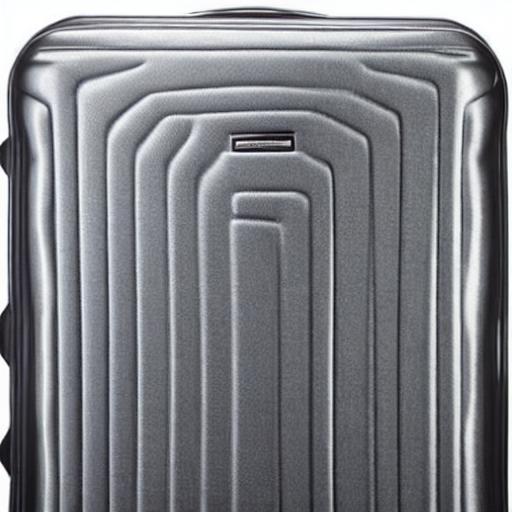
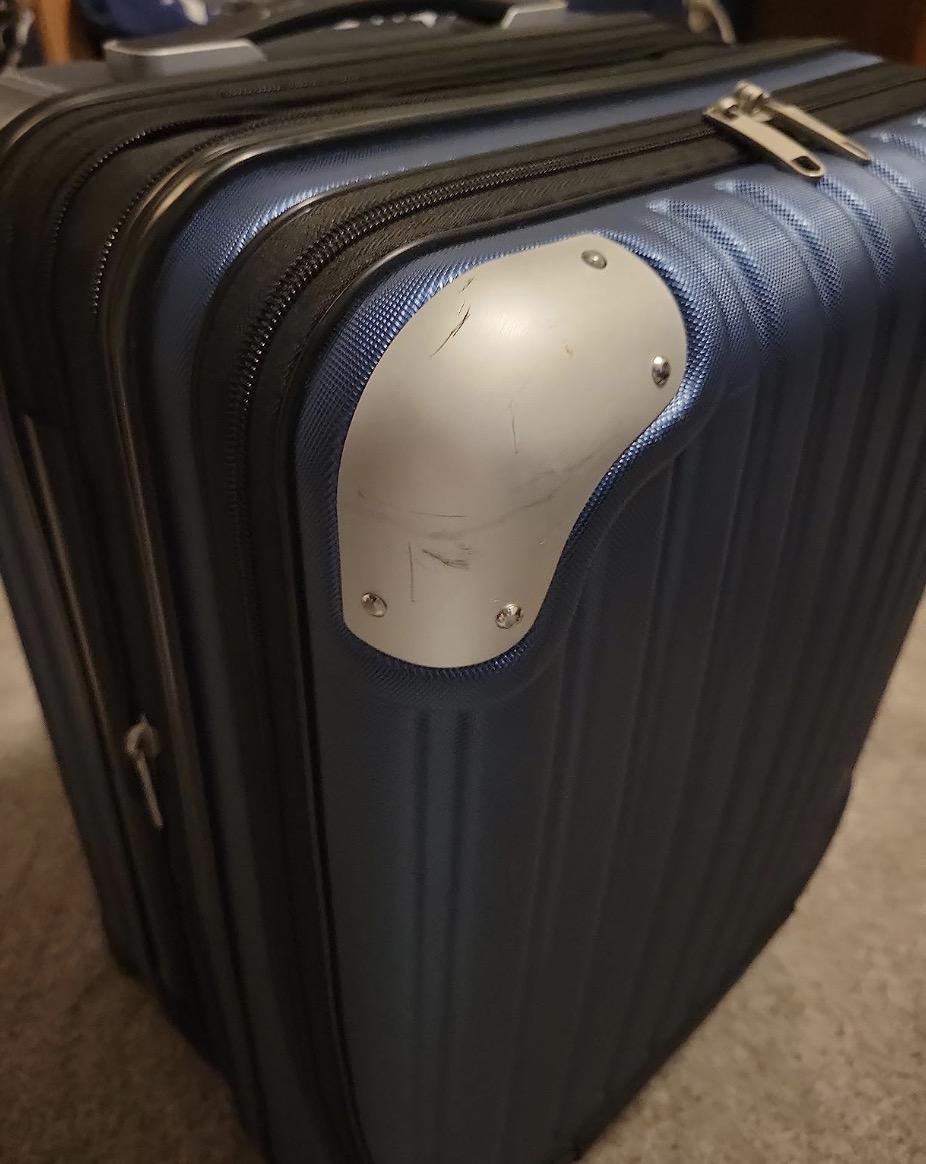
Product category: items_tea
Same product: no